The Price of Pleasure

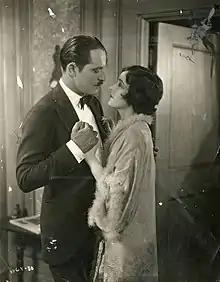
Still with Valli and Kerry

With no prints of "The Price of Pleasure" located in any film archives, it is a lost film.